Robert J. Schoelkopf

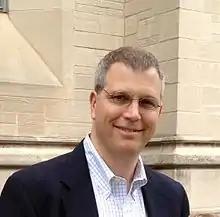
Schoelkopf in 2014

Robert J. Schoelkopf III (born January 24, 1964) is an American physicist, most noted for his work on quantum computing as one of the inventors of superconducting qubits. Schoelkopf's main research areas are quantum transport, single-electron devices, and charge dynamics in nanostructures. His research utilizes quantum-effect and single-electron devices, both for fundamental physical studies and for applications. Techniques often include high-speed, high-sensitivity measurements performed on nanostructures at low temperatures. Schoelkopf serves as director of the Yale Center for Microelectronic Materials and Structures and as associate director of the Yale Institute for Nanoscience and Quantum Engineering. Since 2014, Schoelkopf is also the Director of the Yale Quantum Institute. He is Professor of Physics and Sterling Professor of Applied Physics at Yale University. The title of Sterling Professor is the highest honor bestowed upon Yale faculty.